James Iredell Waddell

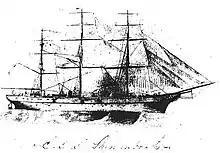
Pencil sketch of CSS "Shenandoah", drawn by James Iredell Waddell

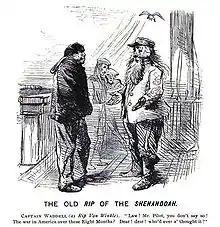
Editorial cartoon satirizing James Waddell still engaging in combat after the American Civil War was considered over

Waddell was born in Pittsboro, North Carolina. He joined the United States Navy as a Midshipman in September 1841, and later graduated from the United States Naval Academy. His nearly two decades in the U.S. Navy included early service in USS "Pennsylvania", Mexican–American War operations off Veracruz aboard USS "Somers", a tour off South America in USS "Germantown", an assignment as a United States Naval Academy instructor, eastern Pacific duty in USS "Saginaw" and a cruise with the East Indies Squadron with USS "John Adams". Lieutenant Waddell resigned his commission while returning home in the latter ship late in 1861 at the outbreak of the American Civil War and was dismissed from the U.S. Navy in January 1862.